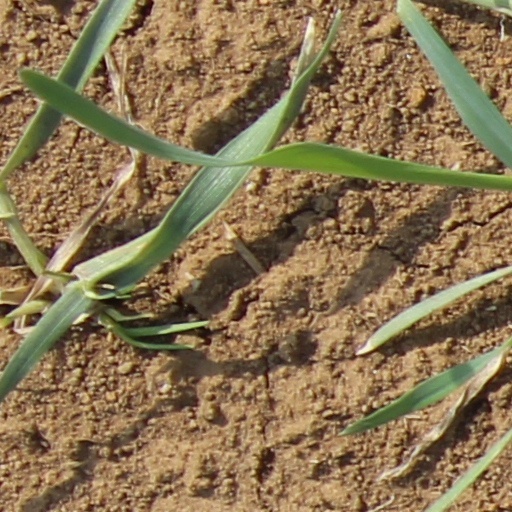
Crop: wheat